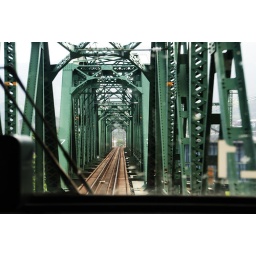
Railway bridge over the river Fuji